European dragon

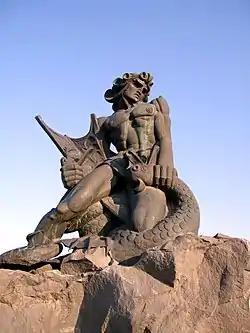
Statue of the Armenian god Vahagn the Dragon Slayer choking a dragon in Yerevan, Armenia

The red dragon features on, and is the name of, the national flag of Wales ("Y Ddraig Goch", "the red dragon"). Early Welsh writing associates dragons with war leaders, and in legend, Nennius, in Historia Birttonum, tells of a vision of the red dragon (representing the Britons) and the white dragon (representing the invading Saxons) fighting beneath Dinas Emrys. A version of this particular legend also features in the Mabinogion in the story of "Lludd and Llefelys".